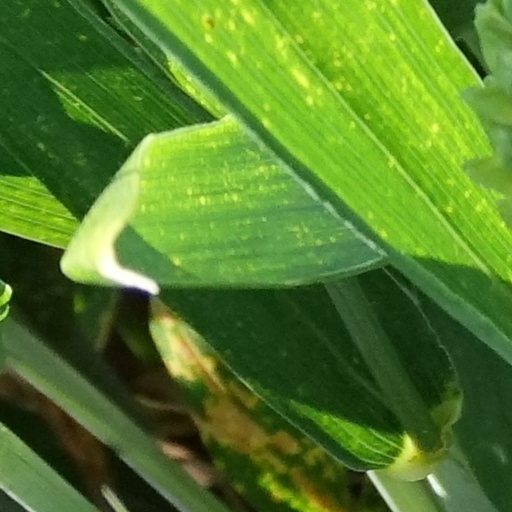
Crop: wheat